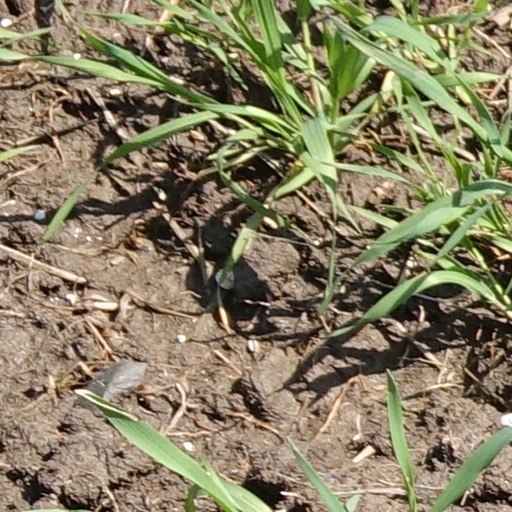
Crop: wheat